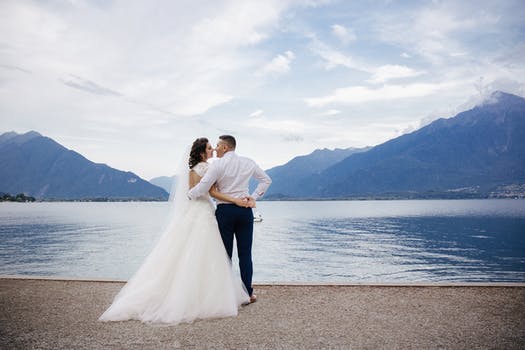
Label: No Watermark